Allied Artists Music Group

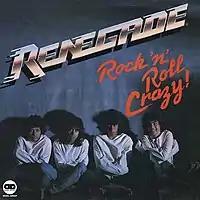
1983 AAMG LP Cover for Renegade's Rock 'n' Roll Crazy!

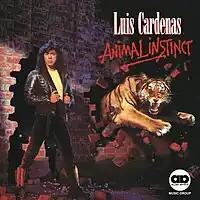
1986 AAMG LP Cover for Luis Cardenas' album cover for Animal Instinct

Shortly after the 2000 realignment of AAI's music holdings, Kim Richards, AAI's chief executive officer and chairman of the board, announced that former lawyer to The Beatles and co-manager of The Bee Gees, Robert Fitzpatrick had been named as AAMG's maiden president. Among Fitzpatrick's music contributions while helming AAMG were soundtracks for such box-office hits as Pulp Fiction, Remember the Titans and The 51st State. Fitzpatrick notably broadened AAMG's domestic distribution into a global distribution network. As part of the "Fitzpatrick Plan," existing home video licensing agreements held by Allied Artists Film Group would be converted into direct distribution for a new wholly owned, but specialized entity to be combined with existing distribution held by AAMG. Today, the home video distribution arm of Allied Artists Film Group has been merged with AAMG's music distribution network, to create "Allied Artists Music & Video Distribution" (AAMVD), with global reach and presence on every continent. Fitzpatrick was elevated to president of parent AAI in June of 2006, naming former managing director of Warner Bros. Records U.K., Stephan Bauer-Stace, as his replacement. Bauer had an extensive history with such music icons as Led Zeppelin, The Rolling Stones and Jeff Beck, which was a direction Richards envisioned for AAMG. Bauer was diagnosed with cancer in November of 2015, taking a leave of absence shortly thereafter. Longtime friend of both Richards and Bauer, John Velasco, former head of United Artists Music U.K., known for his decades of experience in the music industry, having played crucial roles in the careers of Michael Jackson, ABBA, ELO, John Denver, Marvin Gaye and Davy Jones, stepped in to manage AAMG during Bauer's absence. Bauer's health continued to decline until June of 2016 when he succumbed to the cancer. After Bauer's death, Richards announced that Velasco was being named permanent president of AAMG. Prior to Bauer's death, he signed Norwegian "Master Guitarist" Rocky Kramer to AAMG. Bauer died before Kramer's debut album "Firestorm" was released. Under Velasco's leadership, Kramer's first single "Rock Star" spawned a hit music video and reached Number One on the Global DRT Chart. Kramer has been described as "[o]ne of the strongest and most poignant guitarists since [Jimi] Hendrix."